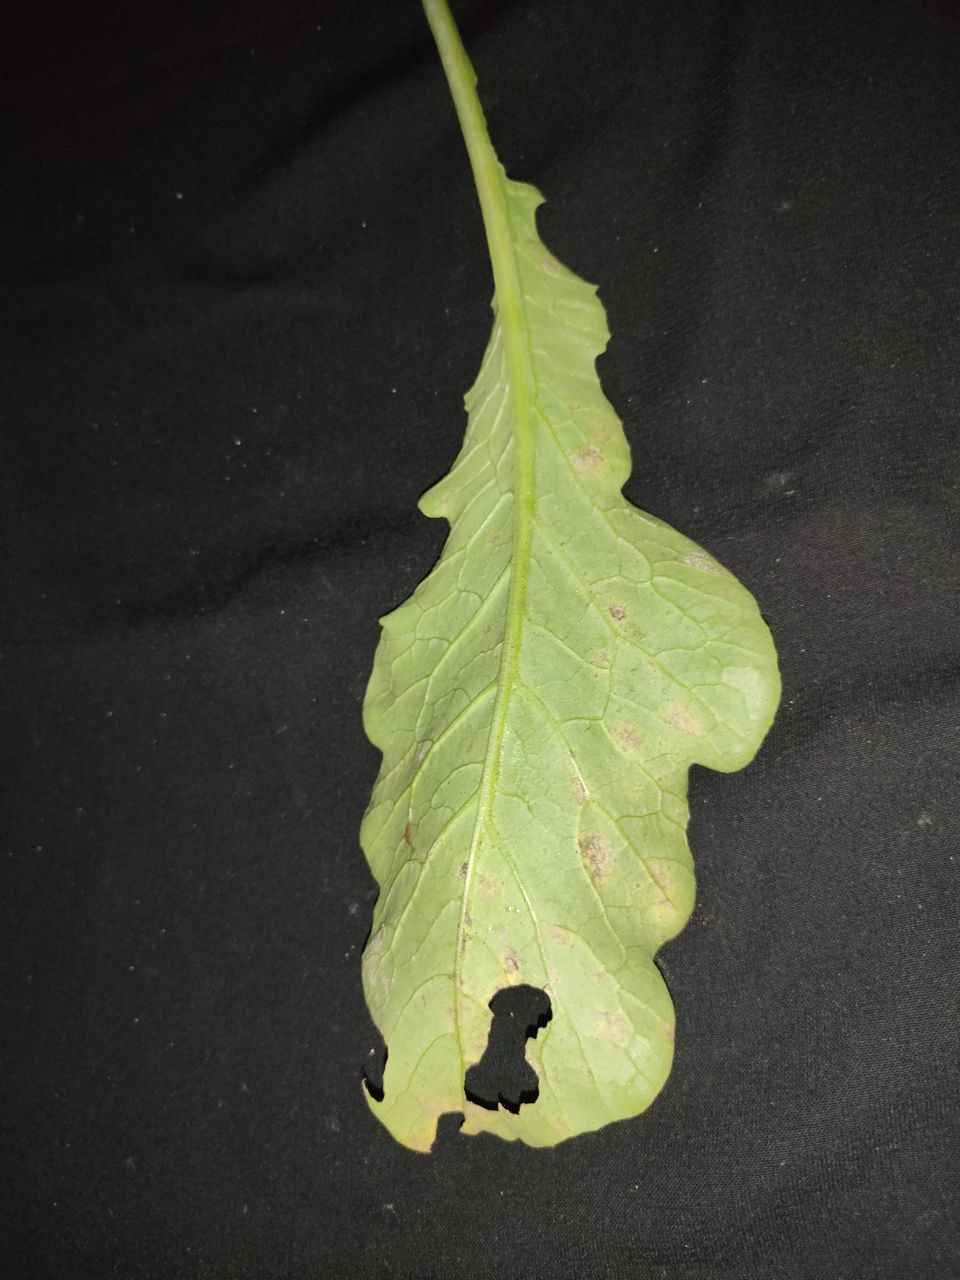
Label: Downey mildew